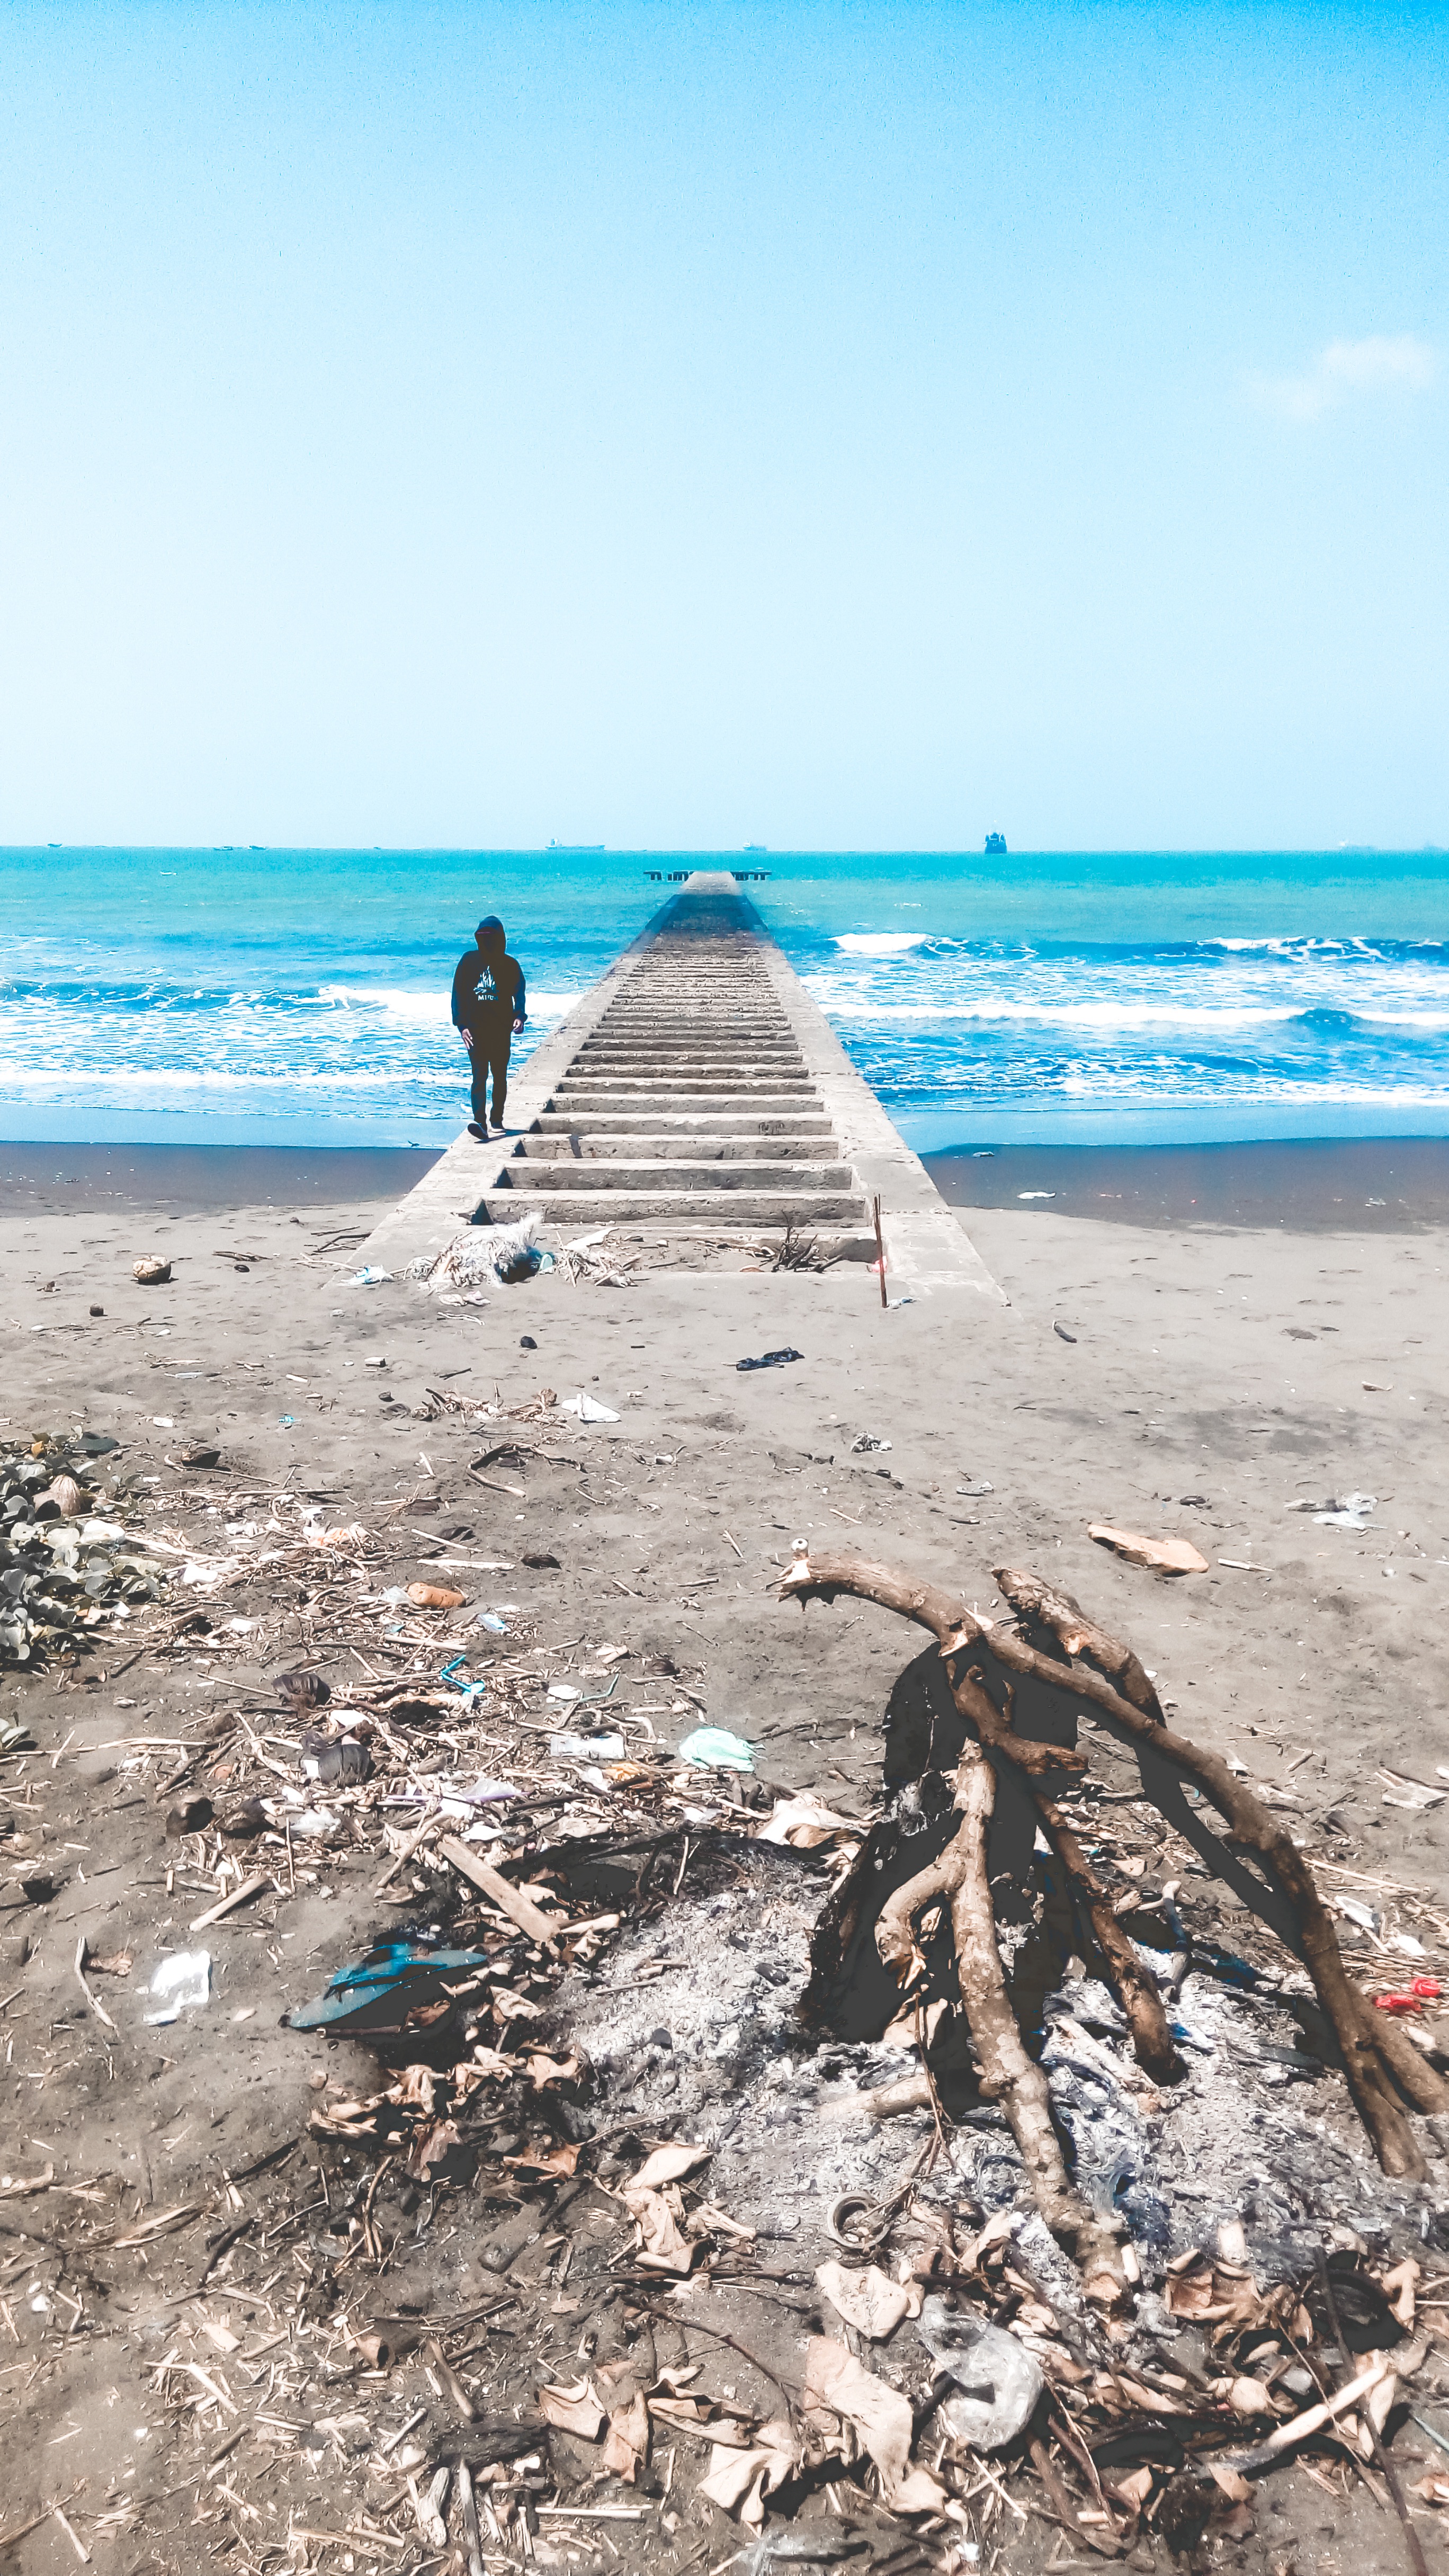
beach, sea, coast, sand, rock, ocean, shore, wave, vacation, material, body of water